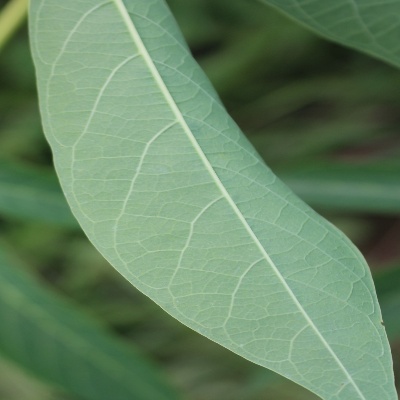
Crop: Cassava
Condition: healthy